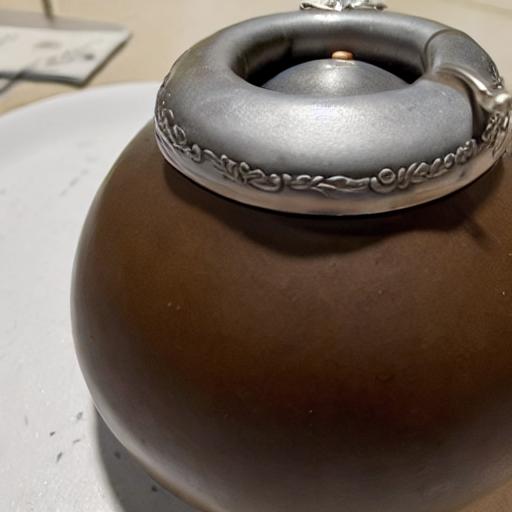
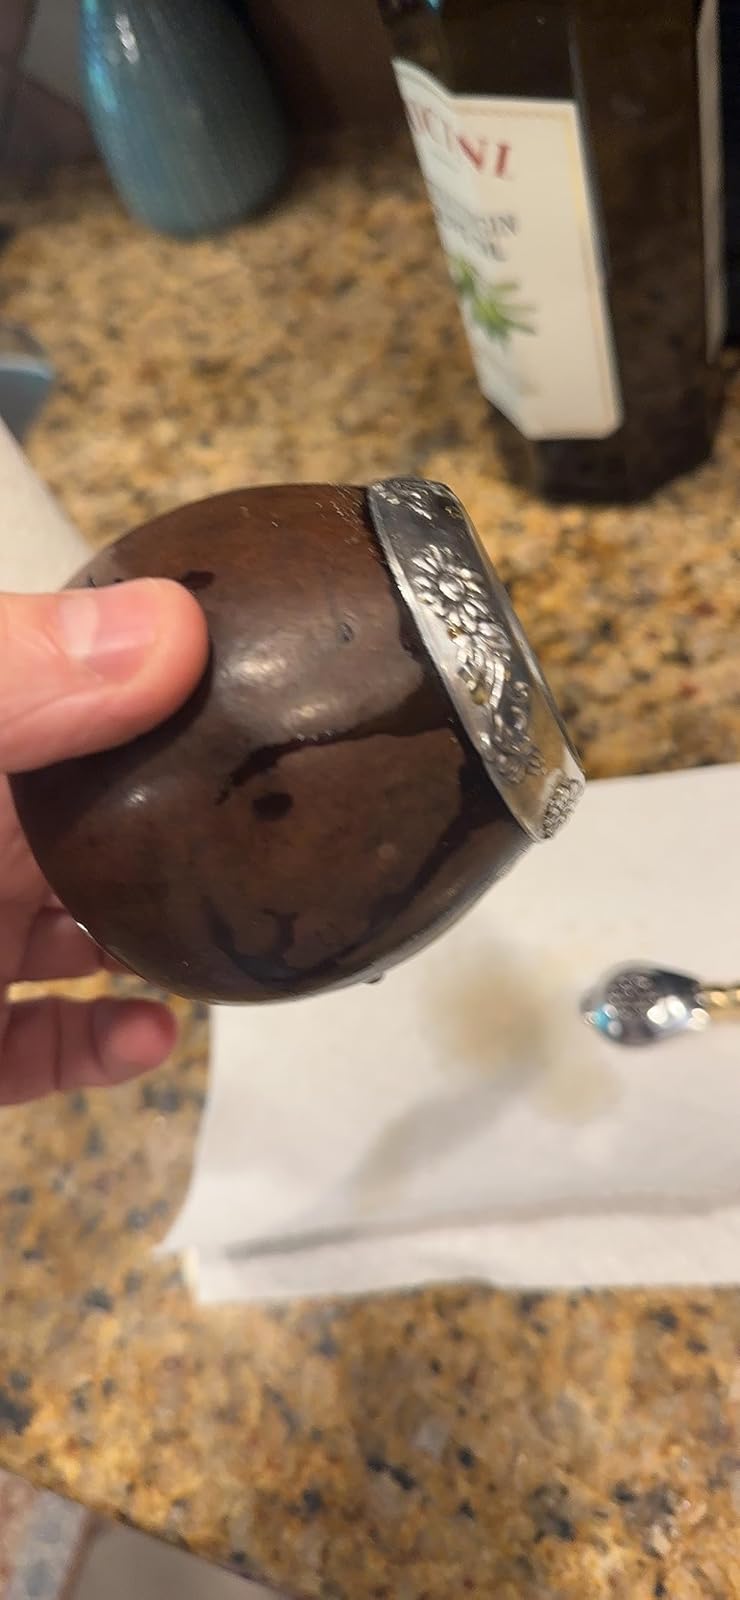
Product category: items_tea
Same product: no